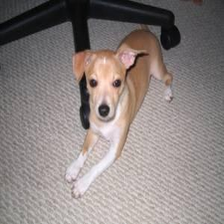
Species: dog
Breed: chihuahua